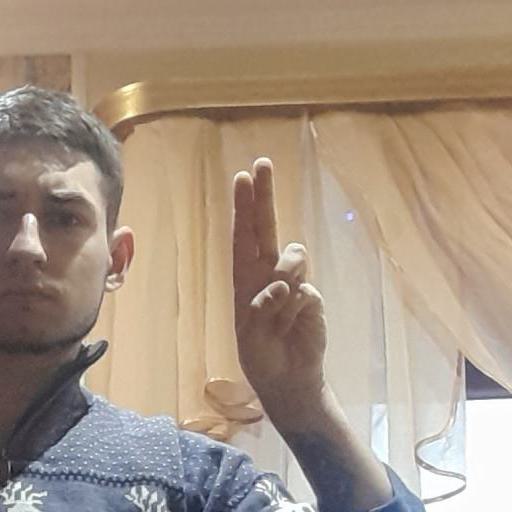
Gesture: two_up